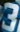
Number: 3